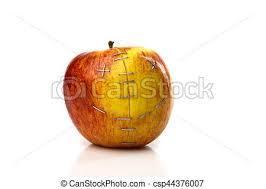
Label: apples